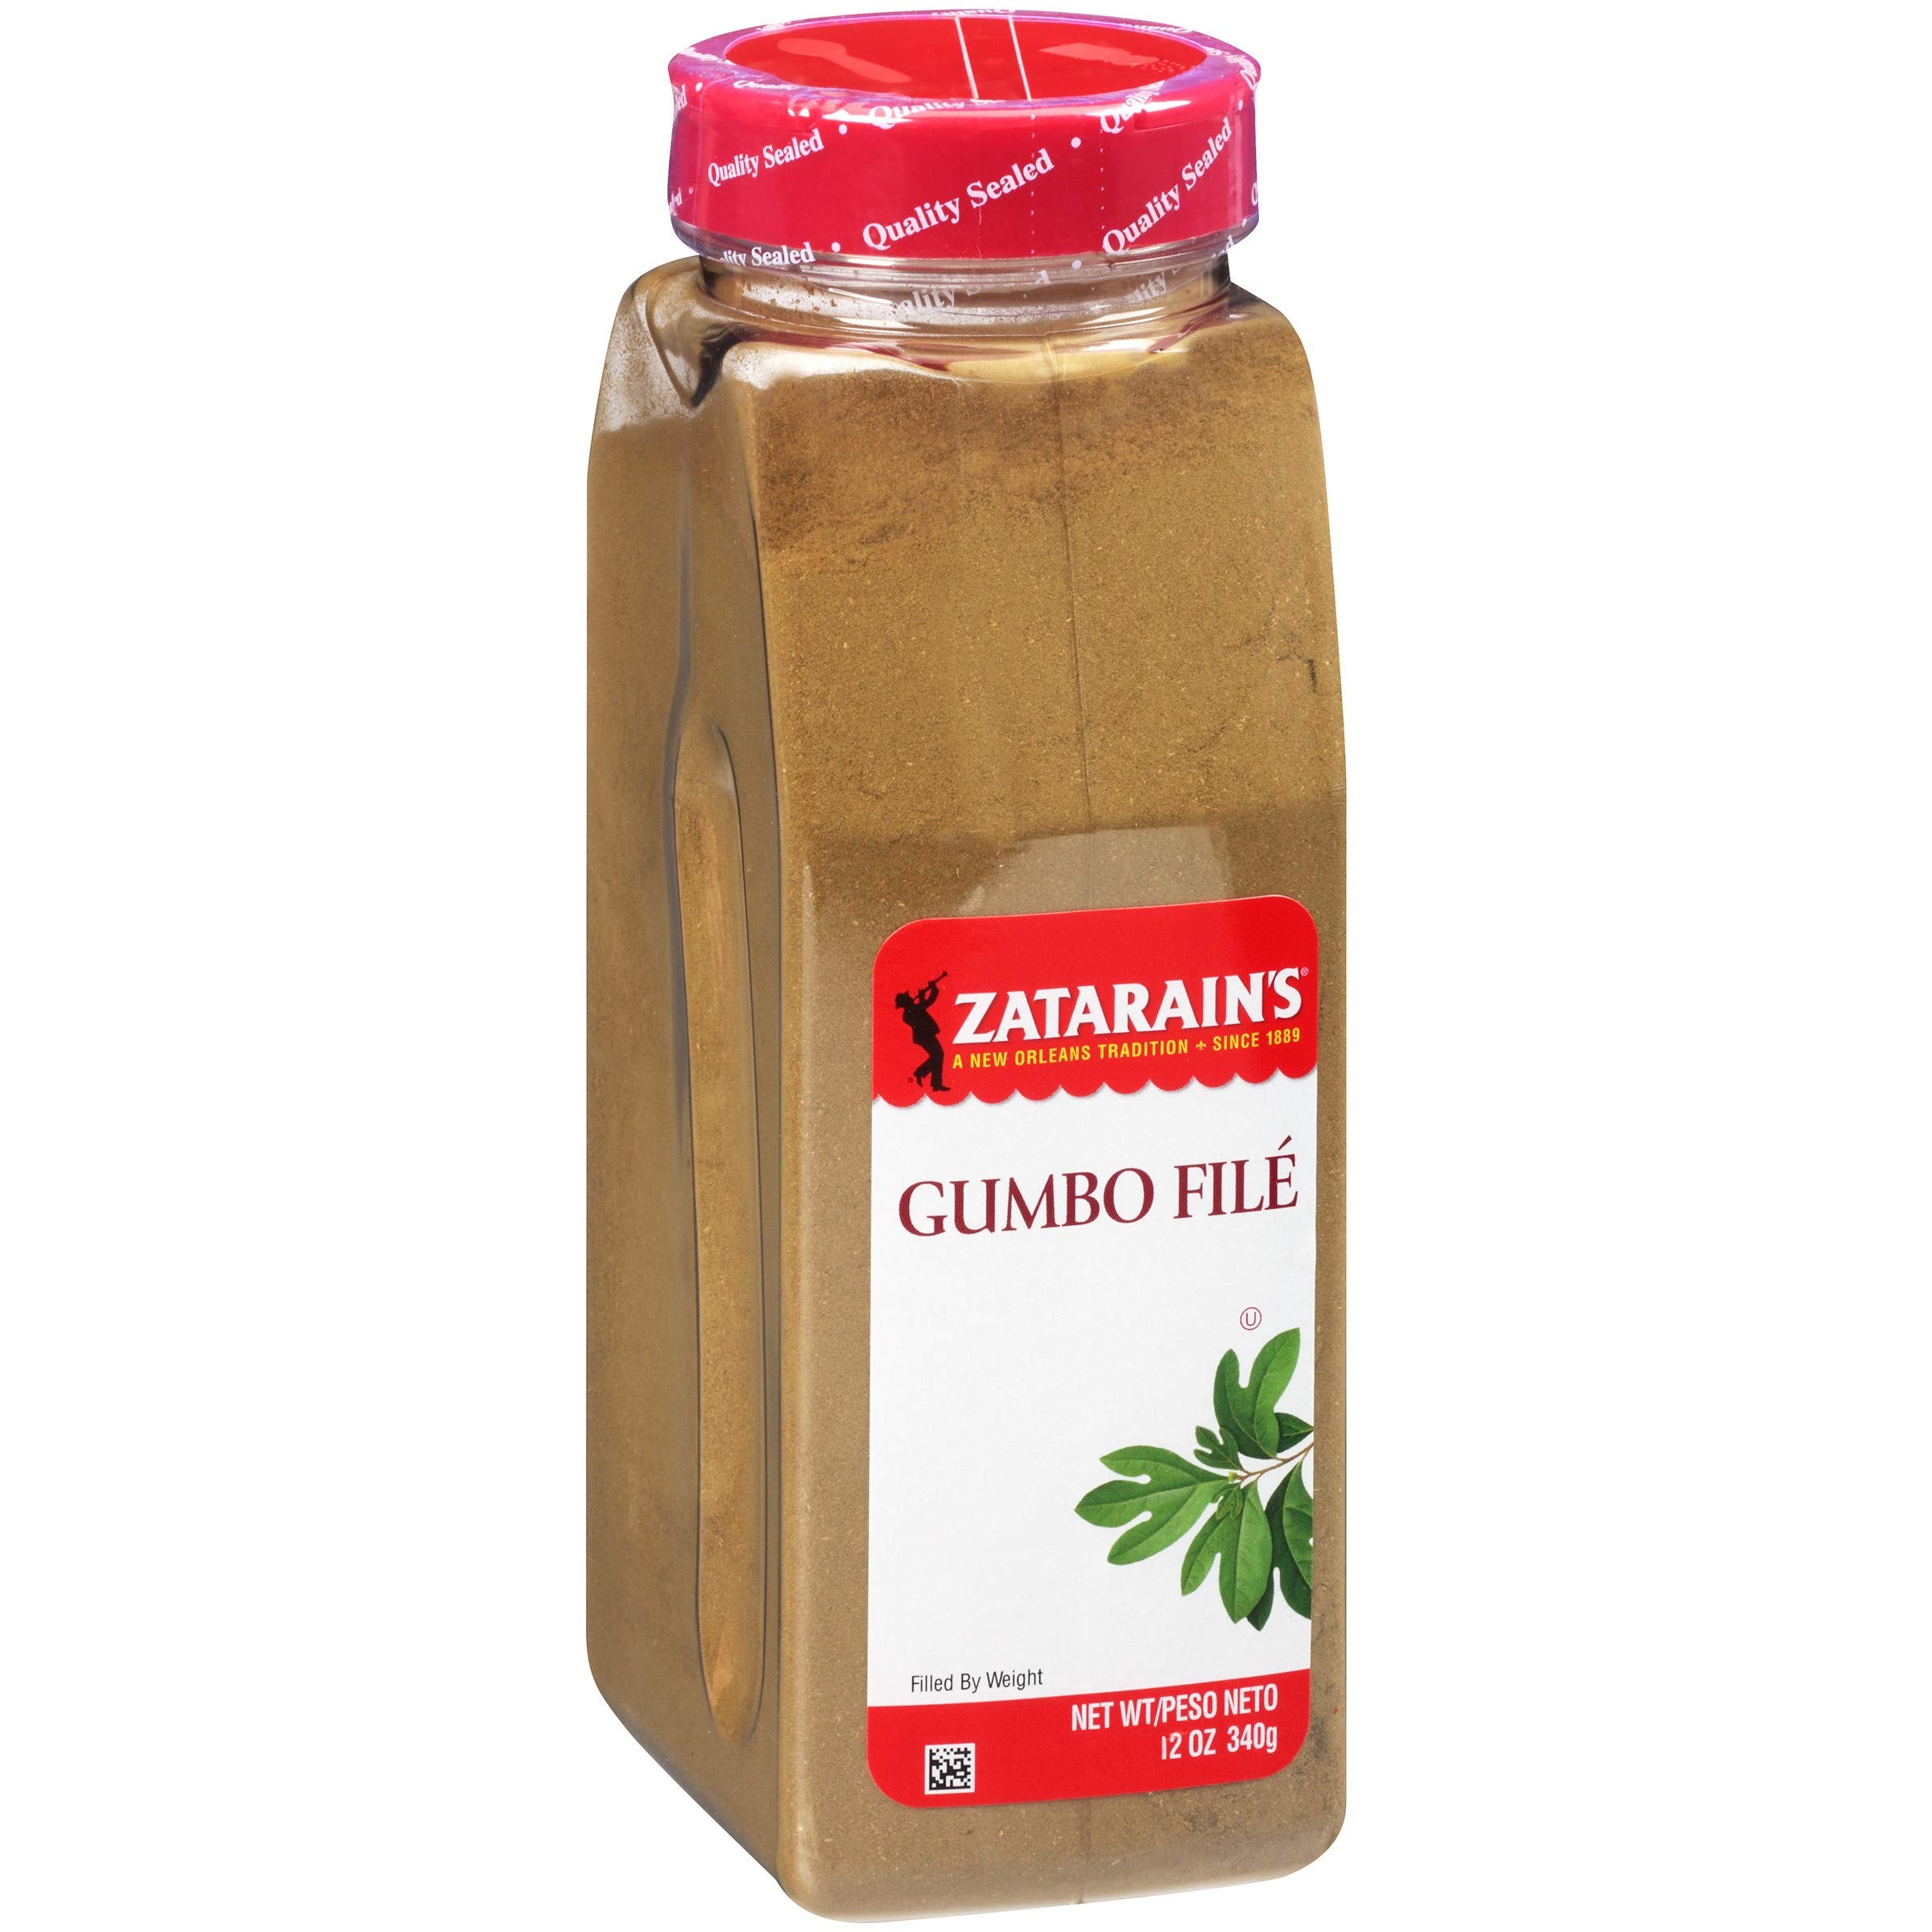
Item Name: Zatarain's Gumbo Filé, 12 oz - One 12 Ounce Container of Gumbo Filé Seasoning Made with Sassafras Tree Leaves, Best for Cajun Gumbo Soup or Seafood Stew
Bullet Point 1: AUTHENTIC LOUISIANA FLAVORS: Zatarain’s Gumbo Filé brings the savory, authentic flavors of Lousiana-style cooking to your kitchen; keep customers coming back to experience your gumbo recipe and other delicious dishes
Bullet Point 2: PREMIUM SASSAFRAS BLEND: Made from premium-quality sassafras tree leaves to deliver a distinctive, bold taste in every bite; globally sourced ingredients selected and processed carefully for consistent quality and flavor
Bullet Point 3: MADE FOR CHEFS: Crafted with chefs in mind, each container has 12 ounces of gumbo filé seasoning, making it perfect to have in your professional, back-of-house spice pantry; this gumbo base is ready for use as soon as it arrives
Bullet Point 4: VERSATILE FLAVOR ENHANCER AND THICKENER: Adds a fun, festive flavor and thickens authentic New Orleans classics like gumbo soup, Cajun clam chowder, Cioppino seafood stew and Louisiana-style bouillabaisse
Bullet Point 5: BOLD, FEEL GOOD TASTE: Kosher and delivers a pure, consistent flavor all customers will crave; feel confident in the ingredients you use and the dishes you serve when you use this filé powder to season your recipes
Value: 12.0
Unit: Ounce

Price: 24.39